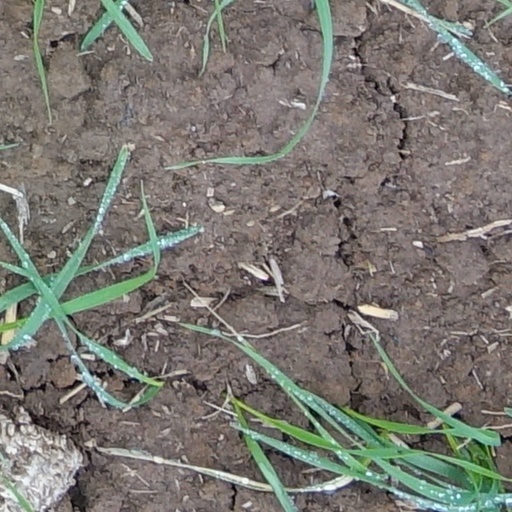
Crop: wheat